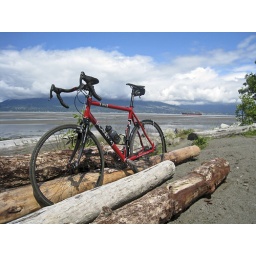
My bike on the beach around Locarno Park.